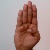
The image shows a hand gesture representing the letter 'B' in Indian Sign Language.